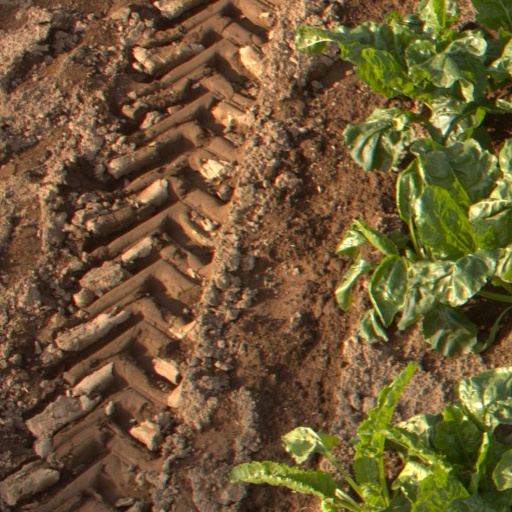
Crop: sugar beet